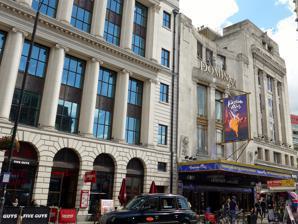
Building: Dominion Theatre
Country: United Kingdom
Year built: 1929
West End theatre in London, England Dominion Theatre Dominion Theatre in 2017 after restoration, with the double-sided LED screen advertising An American in Paris Address 268–269 Tottenham Court Road London , United Kingdom Coordinates 51°31′00″N 0°07′49″W / 51.516556°N 0.130139°W / 51.516556; -0.130139 Public transit Tottenham Court Road Owner Nederlander Organization Designation Grade II listed Type West End theatre Capacity 2,163 on 2 levels 2,074 (for WWRY) Production The Devil Wears Prada Construction Opened 3 October 1929 ; 95 years ago ( 1929-10-03 ) Architect W & TR Milburn Tenants Hillsong Church (Sundays, 2005-present) Website www .nederlander .co .uk /dominion-theatre Interior of the theatre in 2010, stage to the right The Dominion Theatre is a West End theatre and former cinema on Tottenham Court Road , close to St Giles Circus and Centre Point , in the London Borough of Camden . Planned as primarily a musical theatre, it opened in 1929, but the following year became a cinema—it hosted the London premiere of Charlie Chaplin 's City Lights with Chaplin in attendance—and in 1933 after liquidation of the controlling company was sold to Gaumont cinema chain, which later became part of the Rank Organisation . It was a major premiere cinema until the 1970s, when it began to host live concerts. In January 1981 it once more became primarily a live performance venue, and has since hosted many musicals, notably We Will Rock You which ran from 2002 to 2014. It also hosted the Royal Variety Performance seven times in the 1990s and early 2000s. It became a listed building in 1988 and after being saved from redevelopment, was sold to Apollo Leisure Group and subsequently to the Nederlander Organization . In the 21st century it has been extensively refurbished and renovated, including reclaiming spaces that had been turned into offices. On Sundays Hillsong Church London holds services in the theatre. Building Construction of the Dominion Theatre began in March 1928 with a design by W and TR Milburn and a budget of £460,000. The site was the location of the 1911 Court Cinema and the 1746 Horse Shoe Brewery , established in 1746. The Horse Street Brewery was the site of the 1814 London Beer Flood .  The first performance was on 3 October 1929. The theatre is Renaissance revival in style; the Tottenham Court Road façade features a ground level entry sheltered by a broad marquee with the second through fourth levels framed by large pilasters .  The central portion is concave and faced with Portland stone . A three-bay bow window extends the height of the second and third storeys and is surmounted by a sculpture of two gryphons , behind which are three square openings with decorative iron grates. The theatre was intended primarily for musical comedies and secondarily as a cinema. It originally had a seating capacity of 2,835: 1,340 in the stalls, 818 in the dress circle and 677 in the balcony (upper circle). The balcony was closed in the 1950s; as of 2021 [update] , capacity is 2,069 in two tiers of galleries. The theatre retains its 1920s light fittings and art deco plasterwork. A café was originally above the entrance. History The first production at the Dominion was the Broadway musical Follow Through , which closed after 148 performances. The first film was the British premiere of 1925's The Phantom of the Opera with added sound, on 21 July 1930, which was attended by H. G. Wells . Associated British Cinemas took over the theatre in October 1930 and subsequently leased it to United Artists , and in February 1931 it hosted the London premiere of Charlie Chaplin 's City Lights , with Chaplin himself attending and speaking from the stage, but a financial slide led to liquidation of the company on 30 May 1932. The Dominion had already been somewhat adapted to cinema use, with removal of cloakrooms and bars. In January 1933 it was sold to Gaumont-British Picture Corporation , which in 1940 was acquired by Rank . Gaumont installed a three-manual, 12-rank Compton organ ; Frederic Bayco , principal organist for Gaumont, was organist in residence and other organists who played there included Felton Rapley and William Davies. During the Second World War, the building was damaged in the Blitz ; it reopened in 1941, but the organ was not restored until October 1945, when Jackie Brown became resident organist. John Logie Baird made the first demonstration of his system for transmitting live television to cinemas over a landline at the Dominion in 1937, and in December that year began regular large-screen colour transmissions that formed part of the Dominion's variety shows . After the war, the carpenter's shop, the upper floors of dressing rooms and the café were converted to office space. Live shows recommenced in the late 1950s: Bill Haley and the Comets opened their UK tour there in February 1957, and The Judy Garland Show ran for a month in late 1957. But it remained primarily a cinema. It closed in February 1958 for the installation of a Todd-AO system with two Philips 70 mm / 35 mm projectors and a 45 feet (14 m) wide screen; at this time the upper circle was closed and also became offices. The film version of Rodgers and Hammerstein 's South Pacific opened on 21 April 1958 and played for four years and 22 weeks, grossing $3.9 million. In 1963, Elizabeth Taylor appeared at the European opening of Cleopatra , which played for almost two years. From 29 March 1965 to 29 June 1968, The Sound of Music was screened at the Dominion, the longest run of screenings of the film at any venue in the world. George Lucas ' Star Wars had its UK premiere jointly at the Dominion and the then Leicester Square Theatre in 1977, and its sequels The Empire Strikes Back and Return of the Jedi also premiered at the Dominion. Statue of Freddie Mercury on the theatre façade during the 12-year run of We Will Rock You In the 1970s, the Dominion returned to hosting concerts; since 8 November 1981 it has been primarily used for live performances. It was where Tangerine Dream recorded the album Logos in 1982, which contains a tribute tune called "Dominion". Dolly Parton filmed her 1983 concert at the Dominion and released it as a television special, Dolly in London .  Other performers to appear during this era included Duran Duran , Adam and The Ants, Billy Bragg, Bon Jovi, The Boomtown Rats, Boy George, David Bowie, Ian Drury and the Blockheads , Manfred Mann, Ricky Skaggs, Sinead O'Connor, The Stranglers, Thin Lizzy, U2 and Van Morrison. In 1986, the interior was painted black for the musical Time , which ran for two years. After a legal dispute, Rank sold the theatre to developers who sought to demolish it; in 1988 it became a Grade II listed building , and following protests, a public enquiry halted the demolition in 1990. Rank leased the theatre back from the developers and then sold it to Paul Gregg 's Apollo Leisure Group; in 1992 it was acquired by the US Nederlander Organization , with Apollo Leisure retaining a financial interest and operating the theatre on behalf of Nederlander Dominion Ltd. Since the early 1990s the Dominion has hosted several musicals including a new production of Grease by David Ian and Paul Nicholas , Scrooge: The Musical , Matthew Bourne 's Swan Lake , Disney 's Beauty and the Beast , a return of Grease , and Notre Dame de Paris . The Dominion also hosted the Royal Variety Performance from 1992 through 1996 and in 2000 and 2001. The stage musical We Will Rock You , based on the songs of Queen and created by guitarist Brian May and drummer Roger Taylor together with British comedian Ben Elton , opened at the Dominion on 14 May 2002. Scheduled to close in October 2006 before embarking on a UK tour, it was extended indefinitely by popular demand and ultimately ran for 12 years, closing on 31 May 2014. To celebrate the tenth anniversary of the production, in 2012 the theatre converted an area previously devoted to Judy Garland memorabilia into the Freddie Mercury Suite , which displays pictures from the Queen singer's lifetime. In 1999, SFX Entertainment acquired Apollo Leisure and in 2001 Clear Channel Entertainment , part of the US-based multinational, purchased SFX.  Clear Channel spun-off its venues as Live Nation UK , who operated them on behalf of Nederlander. On 23 October 2009 the Nederlander Organization took full control of the Dominion, buying out Live Nation. The restored façade illuminated at night An extensive programme of refurbishment and restoration of the theatre was begun in the 21st century. In 2008 the area above the main foyer was reclaimed as 'The Studio', a rehearsal and audition space. In 2011 the original link to the building on Great Russell Street now known as Nederlander House was restored, providing theatre management offices and creating boardroom or conference space on the top floor where the 1929 plans had indicated a boardroom. In 2014, during a 15-week closure after the end of We Will Rock You , both the interior and the exterior were extensively refurbished, including restoring architectural features on the Tottenham Court Road façade, such as the gryphons, which are believed to have been removed in 1932, cleaning and replacing stonework and windows at the rear and updating much of the backstage facilities, including the flying system . In 2017, renovations were completed with the unveiling of a new double-sided LED screen, the largest and highest-resolution projecting screen on the exterior of a West End theatre. Since re-opening on 16 September 2014 for the completion of renovations, the Dominion Theatre has been home to a number of short run musicals and spectaculars, including Evita (September 2014) and the London premiere of Elf (October 2015). From February to April 2016, it hosted a "re-imagined" production of Jeff Wayne's musical version of The War of the Worlds . From March 2017 to January 2018, it housed An American in Paris . In addition to hosting musicals in recent years, the theatre was home to the London auditions of Britain's Got Talent and has hosted a number of regular charity events, including MADTrust's West End Eurovision (2012, 2013, 2014) and West End Heroes (2013, 2014, 2015), which brought together stars from current West End Shows, with musicians, from all the armed forces. The second event, in 2014, was hosted by Michael Ball . The organ was separated from its console and for some years was in a church in Llanelli . It was purchased by a collector in 2002 and is to form part of the collection of The Music Palace, a museum of cinema organs in Porth . Recent productions Duran Duran's charity concert at Villa Park 1983 Time (9 April 1986 – 1988) Jackie Mason : Brand New! (22 March 1993 – 24 March 1993) by Jackie Mason Grease (15 July 1993 – 19 October 1996), (22 October 2001 – 3 November 2001), (10 May 2022 – 29 October 2022), & (2 June – 28 October 2023) by Jim Jacobs and Warren Casey Scrooge (12 November 1996 – 1 February 1997) by Leslie Bricusse Disney 's Beauty and the Beast (13 May 1997 – 11 December 1999) by Howard Ashman , Alan Menken , Tim Rice and Linda Woolverton Matthew Bourne 's Swan Lake (7 February 2000 – 11 March 2000) by Matthew Bourne Tango Passion (21 March 2000 – 23 March 2000) by Hector Zaraspe Notre-Dame de Paris (23 May 2000 – 6 October 2001) by Richard Cocciante and Luc Plamondon We Will Rock You (14 May 2002 – 31 May 2014) by Queen and Ben Elton Evita (22 September 2014 – 1 November 2014) by Andrew Lloyd Webber Irving Berlin's White Christmas (8 November 2014 – 3 January 2015) by Irving Berlin Frozen Sing-Along (18 February 2015 – 28 February 2015) by Disney and Christophe Beck Lord of the Dance : Dangerous Games (15 March 2015 – 5 September 2015) by Michael Flatley Elf the Musical (5 November 2015 – 2 January 2016), (14 November 2022 – 7 January 2023) & (15 November 2023 – 6 January 2024) by Matthew Sklar and Chad Beguelin The War of the Worlds (February 2016 – April 2016) by Jeff Wayne The Bodyguard (15 July 2016 – 7 January 2017) An American in Paris (21 March 2017 – 6 January 2018) by George Gershwin , Ira Gershwin and Craig Lucas Shen Yun (16 February 2018 – 25 February 2018) Bat Out of Hell The Musical (2 April 2018 – 5 January 2019) by Jim Steinman Big: The Musical (from 10 September 2019 for 9 weeks) Irving Berlin's White Christmas (15 November 2019 – 4 January 2020) by Irving Berlin The Prince of Egypt (5 February 2020 – 8 January 2022) by Stephen Schwartz and Philip LaZebnik Dirty Dancing (21 January – 29 April 2023) The King and I (20 January – 2 March 2024) by Rodgers and Hammerstein Sister Act (15 March – 31 August 2024) The Devil Wears Prada (from October 2024) by Elton John , Shaina Taub and Kate Wetherhead Hillsong Church London Since January 2005, Hillsong Church London have held their Sunday services at the Dominion Theatre. References